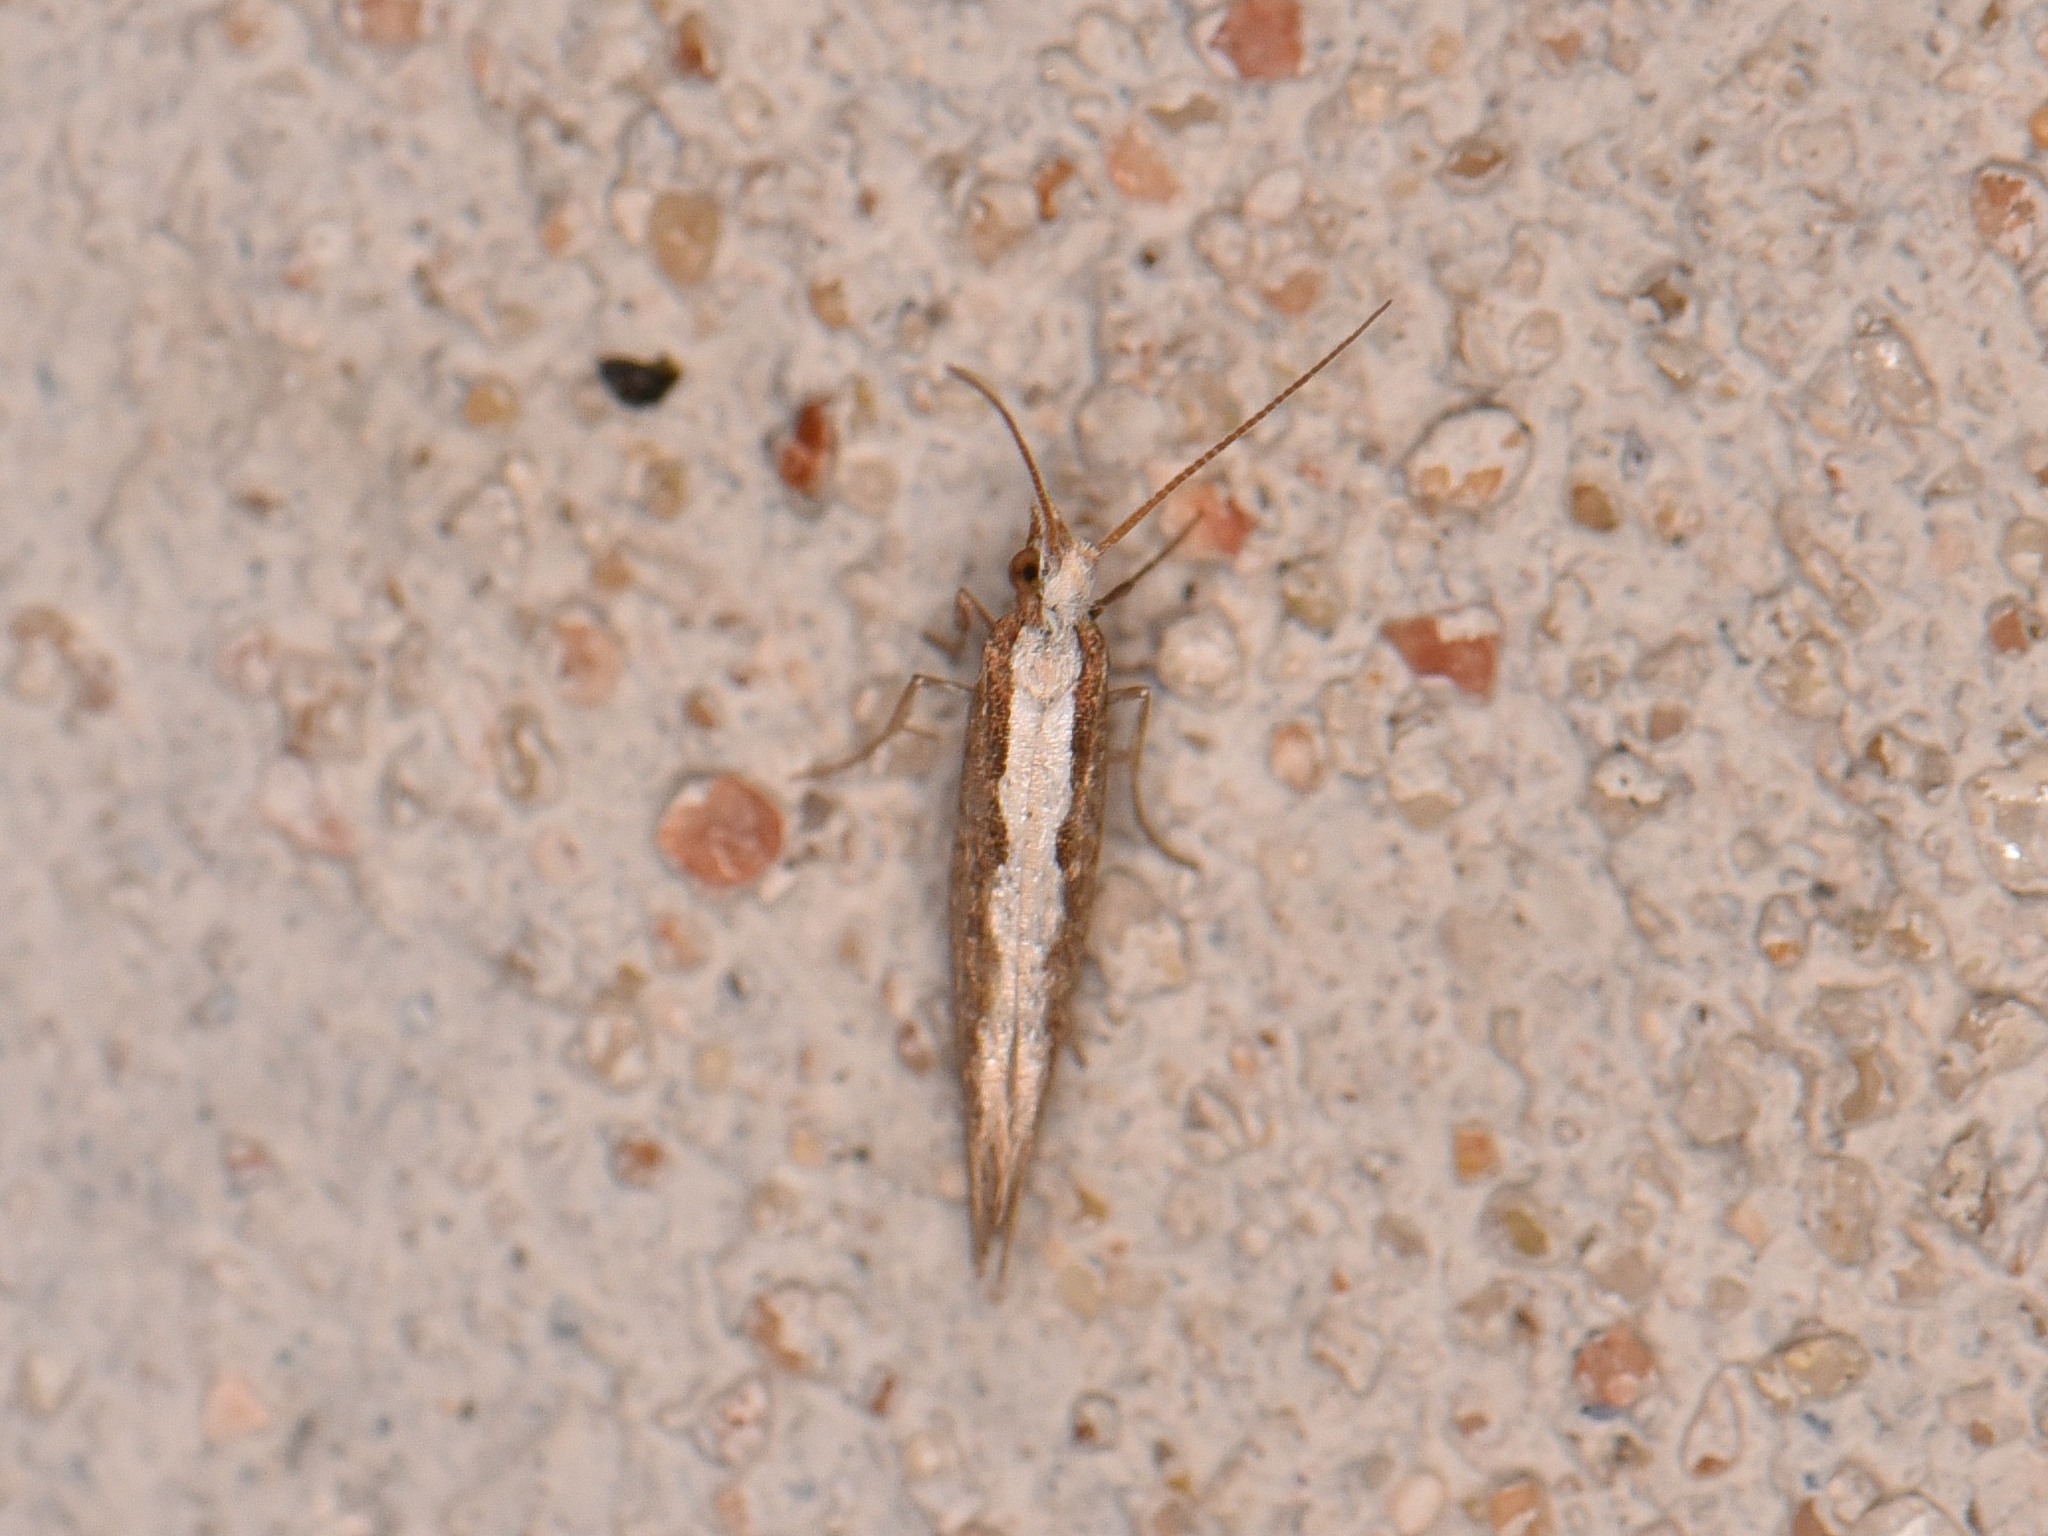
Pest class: diamondback_moth